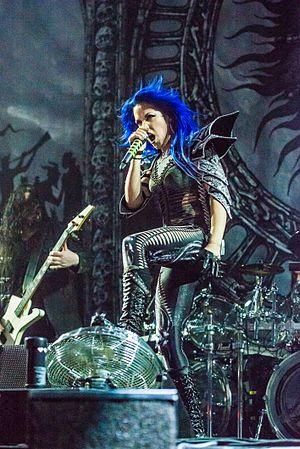
Arch Enemy est un groupe de death metal mélodique suédois, formé en 1995 par l'ex-guitariste de Carcass, Michael Amott. Le groupe était à l'origine représenté par Johan Liiva, la chanteuse Angela Gossow ayant pris sa place en 2001. Celle-ci est remplacée en 2014 par la Canadienne Alissa White-Gluz.